Josephine (2021 film)

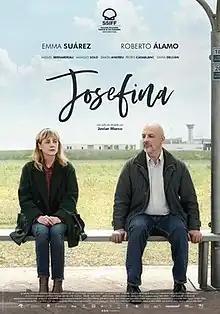
Theatrical release poster

Josephine is a 2021 Spanish-German drama film with comedy elements directed by Javier Marco which stars Emma Suárez and Roberto Álamo, also featuring Miguel Bernardeau, Manolo Solo, Simón Andreu, Pedro Casablanc and Olivia Delcán.